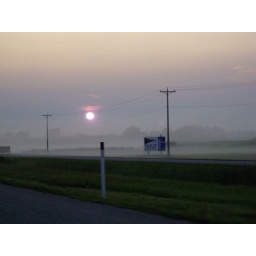
took this waiting to get in to birds hill park